Kolour Tsuen Wan

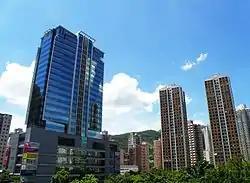
KOLOUR‧Tsuen Wan in June 2015

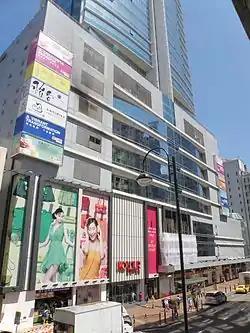
Base of KOLOUR‧Tsuen Wan I in June 2015

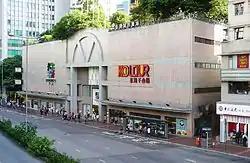
Base of KOLOUR‧Tsuen Wan II in July 2016

KOLOUR‧Tsuen Wan is a private housing estate and shopping mall in Tsuen Wan Town, New Territories, Hong Kong. Its phase 1 (previously named as Tsuen Wan City Landmark I, , opened in 1996) and phase 2 (previously named as Tsuen Wan City Landmark II or Tsuen Wan Town Square , opened in 1989) are located at Chung On Street and Castle Peak Road respectively, and they were developed by Henderson Land Development.